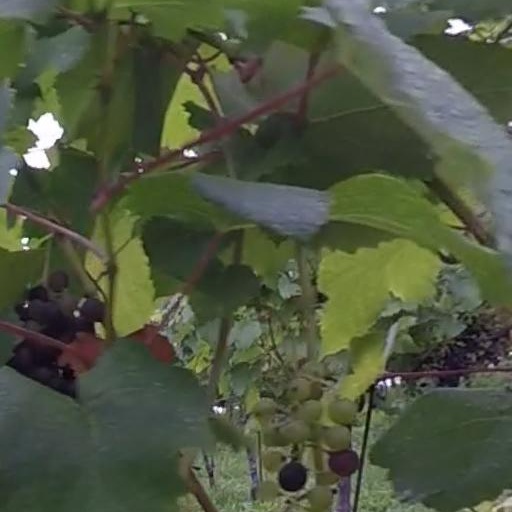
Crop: grape